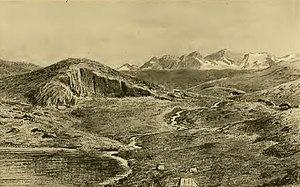
Massif montagneux, et fjord à Vathnaverfi, zone entourant les ruines d'Undir Hofda.
Vatnahverfi, actuellement connue sous les noms de Tasikuluulik ou Qeqertaasaq en langue groenlandaise, est une ancienne colonie viking située dans l'Établissement de l'Est. Le nom de Vatnahverfi peut être approximativement traduit par « District des lacs ».